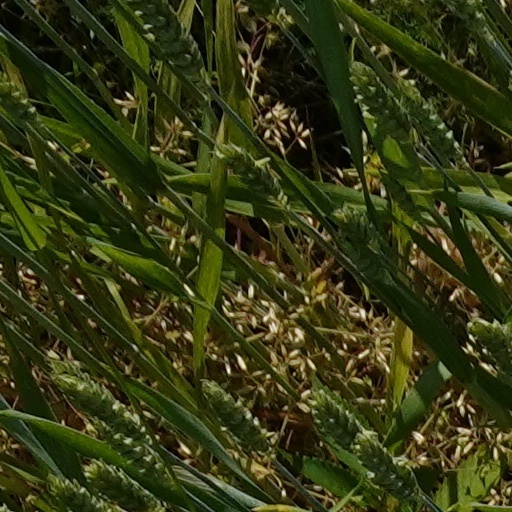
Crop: wheat